2011 Boise State Broncos football team

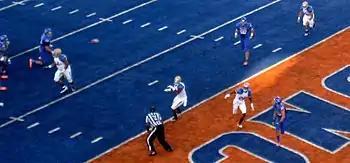
Tyler Shoemaker about to catch his first touchdown.

Despite winning and #5 Stanford not playing this week, the Broncos would be jumped by the Cardinal and are now ranked #5 in the coaches poll. The Broncos remained at #4 in the AP poll but did lose a first place vote to now only have one.